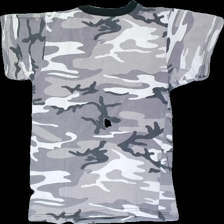
View: back
Type: T-shirt
Category: Unisex
Brand: Not in the list
Brand text on label: Rothed?
Colors: Grey, Black, White
Material: 62% cotton, 38% polyester
Pattern: Other
Cut: Regular, C-collar
Size: L
Season: All
Price range: <50
Recommended usage: Export
Description: black and grey camo t-shirt